Describe the emotion expressed in this image:  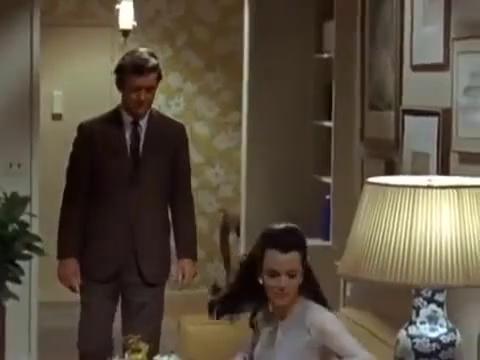
This person displays Suffering, valence and arousal with low intensity.